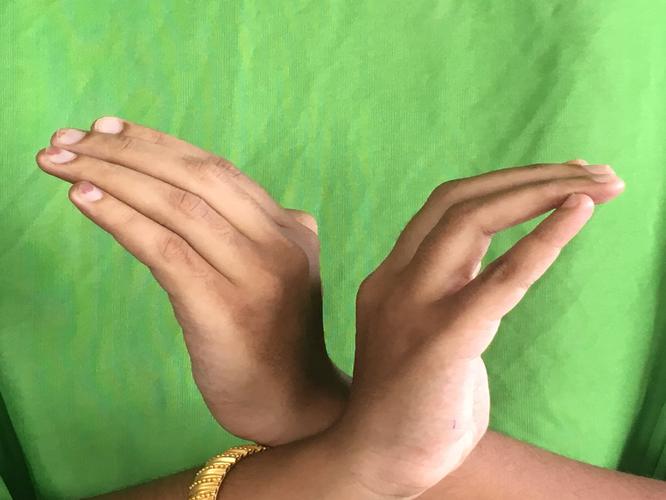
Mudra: Nagabandha
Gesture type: double_hand